Aero-engined car

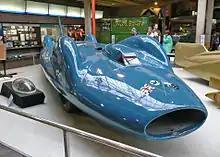
The Bluebird-Proteus CN7 at the National Motor Museum, Beaulieu in 2008

By 1939, the Mercedes-Benz T80 emerged as the result of a three-year collaboration between German auto racer Hans Stuck, Mercedes-Benz, and Adolf Hitler, the latter of whom had a strong interest in motorsport and was committed to subsidizing German racing endeavors in an effort to showcase his country's technological superiority on the world stage. Costing an astounding 600,000 Reichsmarks, the six-wheeled, streamlined T80 was largely designed and developed by Ferdinand Porsche. The T80 was powered by the Daimler-Benz DB 603, an inverted V12 aviation engine that boasted a displacement of and was capable of producing , which had been derived from the Daimler-Benz DB 601 that powered the Messerschmitt Bf 109 fighter aircraft. The T80's engine ran on a fuel mixture that consisted mostly of methyl alcohol (63%), as well as smaller percentages of benzene, ethanol, acetone, nitrobenzene, avgas, and ether. After initially being set at , the car's targeted top speed was ultimately increased to by late 1939. A world speed record attempt was planned for January 1940 on the "Dessauer Rennstrecke" segment of the Reichsautobahn Berlin-Halle/Leipzig, with Stuck at the controls, although the outbreak of World War II prevented the run from ever happening. After surviving the war in storage in Carinthia, Austria, the T80 was ultimately acquired by the Mercedes-Benz Museum in Stuttgart.